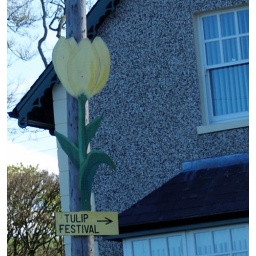
This was pointing at the house here, but as in Ireland it was on up the road in castle grounds not the house